Noah Wunsch

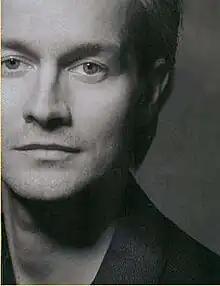
Noah Wunsch

Noah Wunsch (born 1970 in Rendsburg) is a German painter, photographer, and designer.